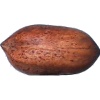
Label: nut_pecan